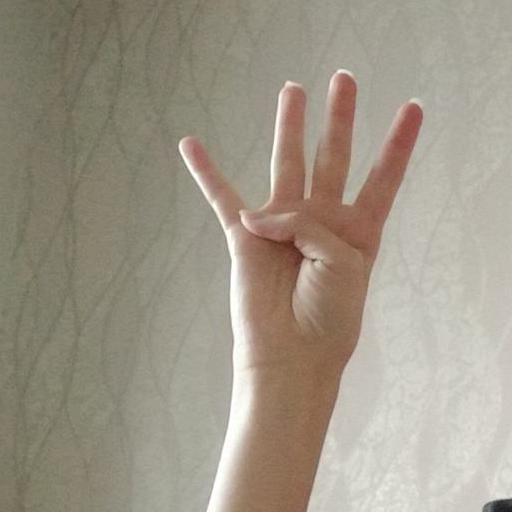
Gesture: four